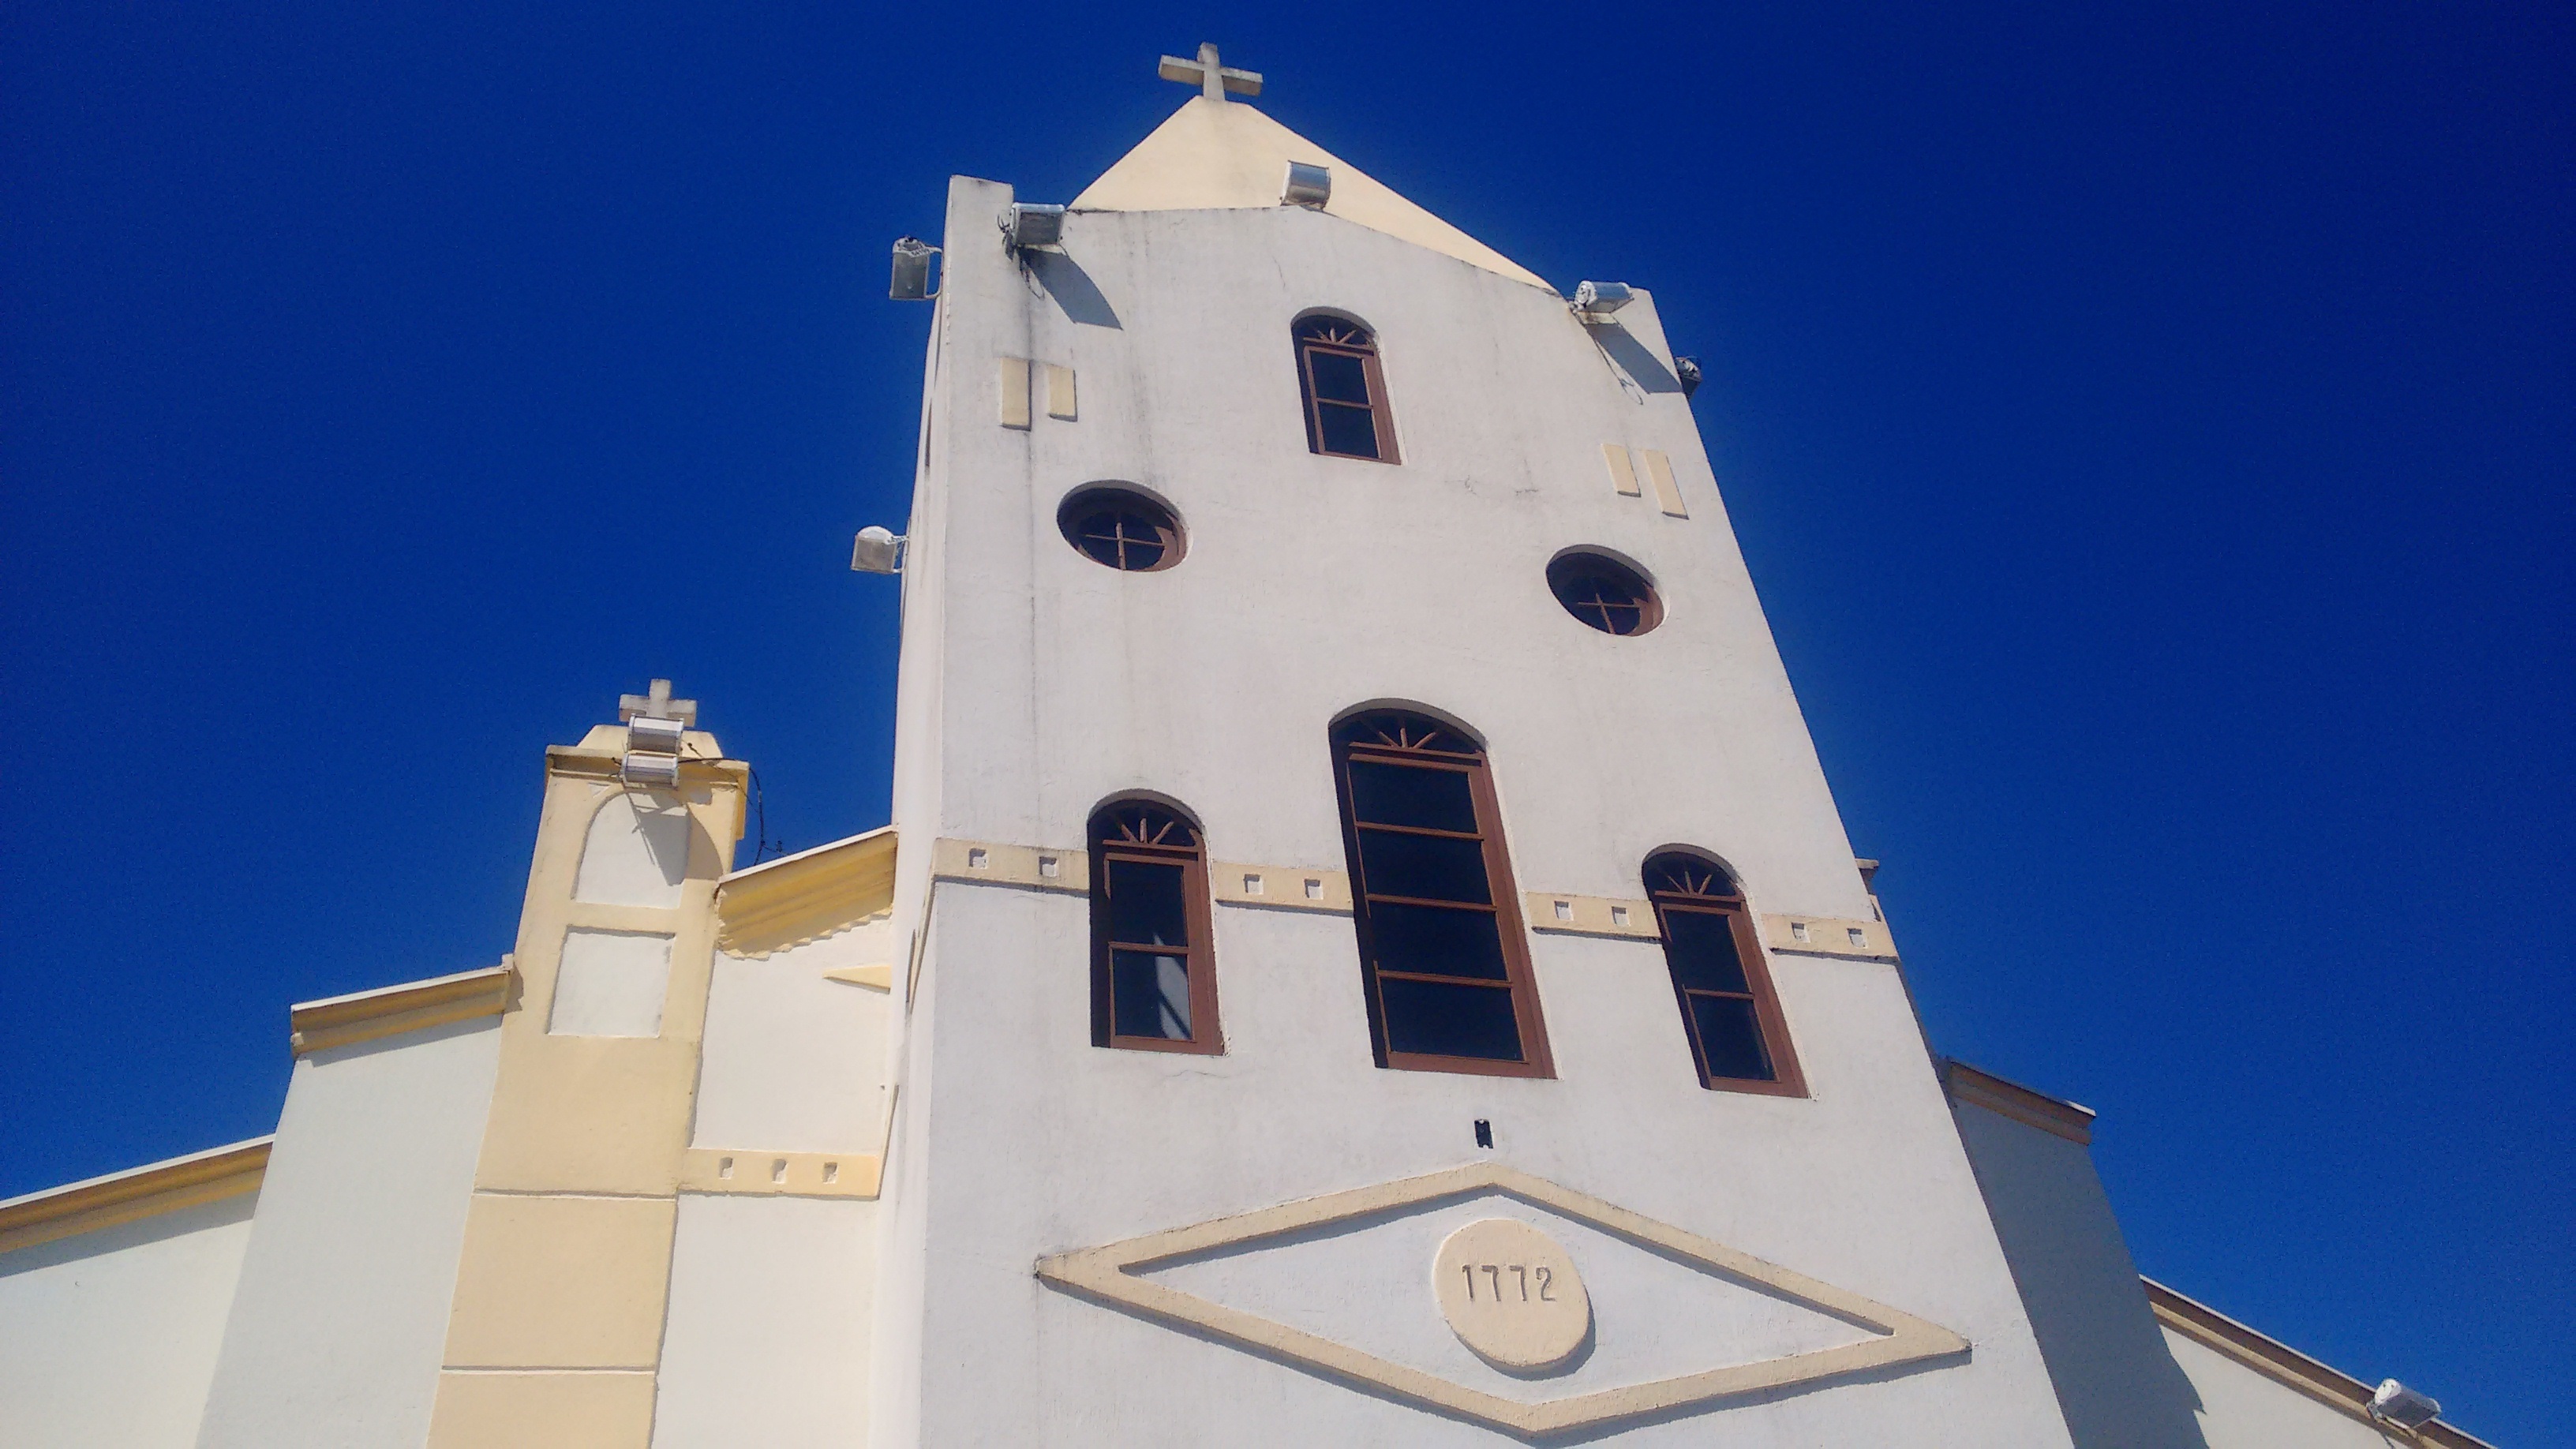
sky, building, tower, fishing, frame, facade, blue, church, chapel, place of worship, clock tower, bell tower, blue sky, steeple, florianopolis, brazil, portuguese, colonial, santa catarina, whale oil